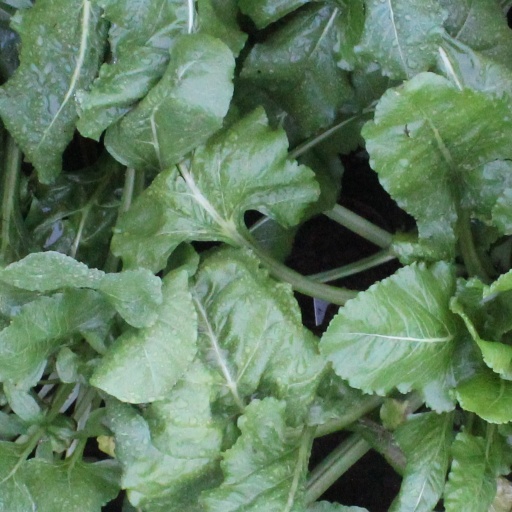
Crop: sugar beet